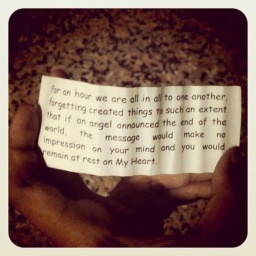
Found this piece of paper in the bag I was cleaning. Hhhmmm. Good morning!